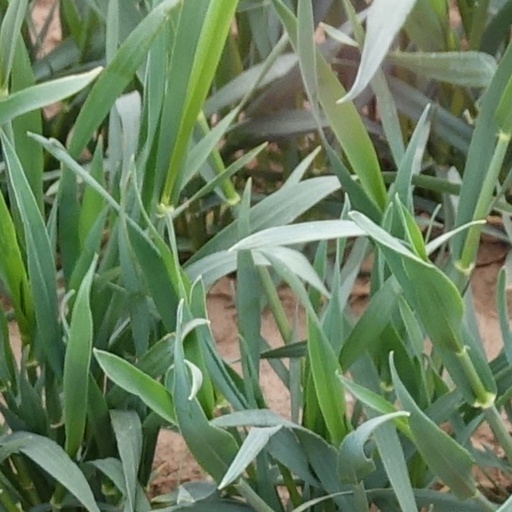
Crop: wheat